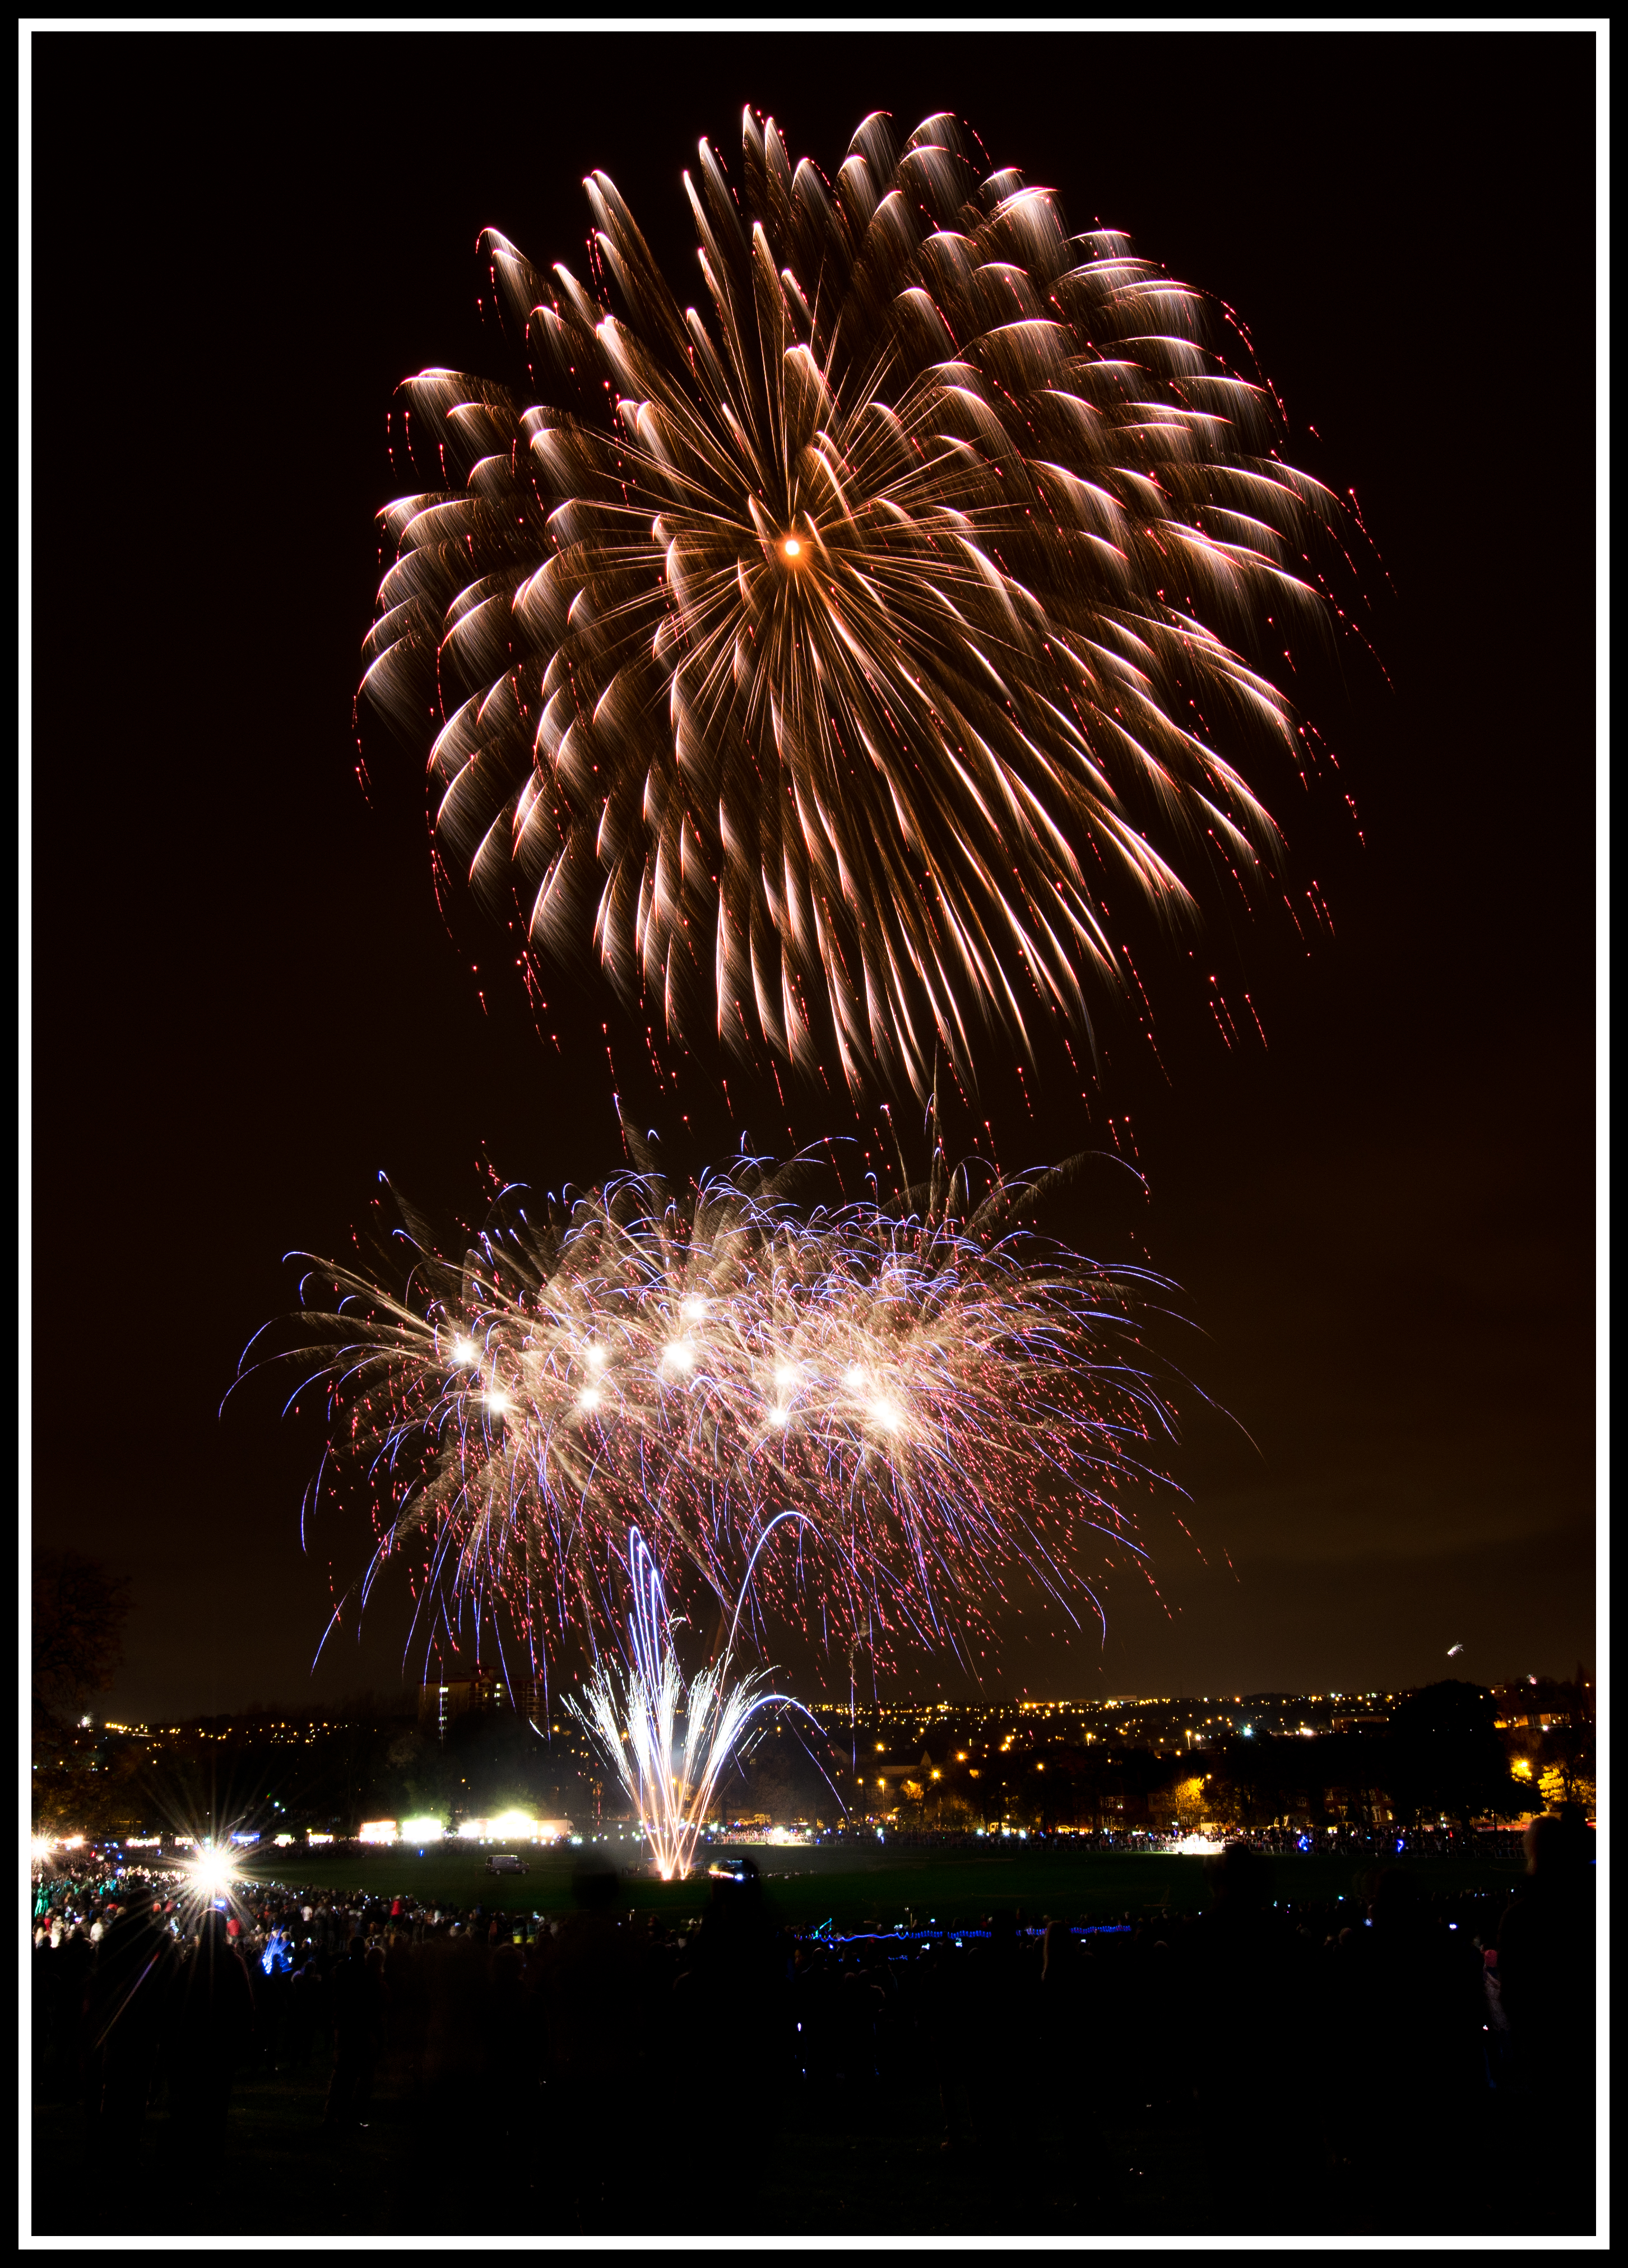
gathering, people, sky, night, crowd, dark, recreation, park, nikon, sparkle, yorkshire, fireworks, illustration, display, bright, public, council, wakefield, event, nikkor, coloured, thornespark, outdoor recreation